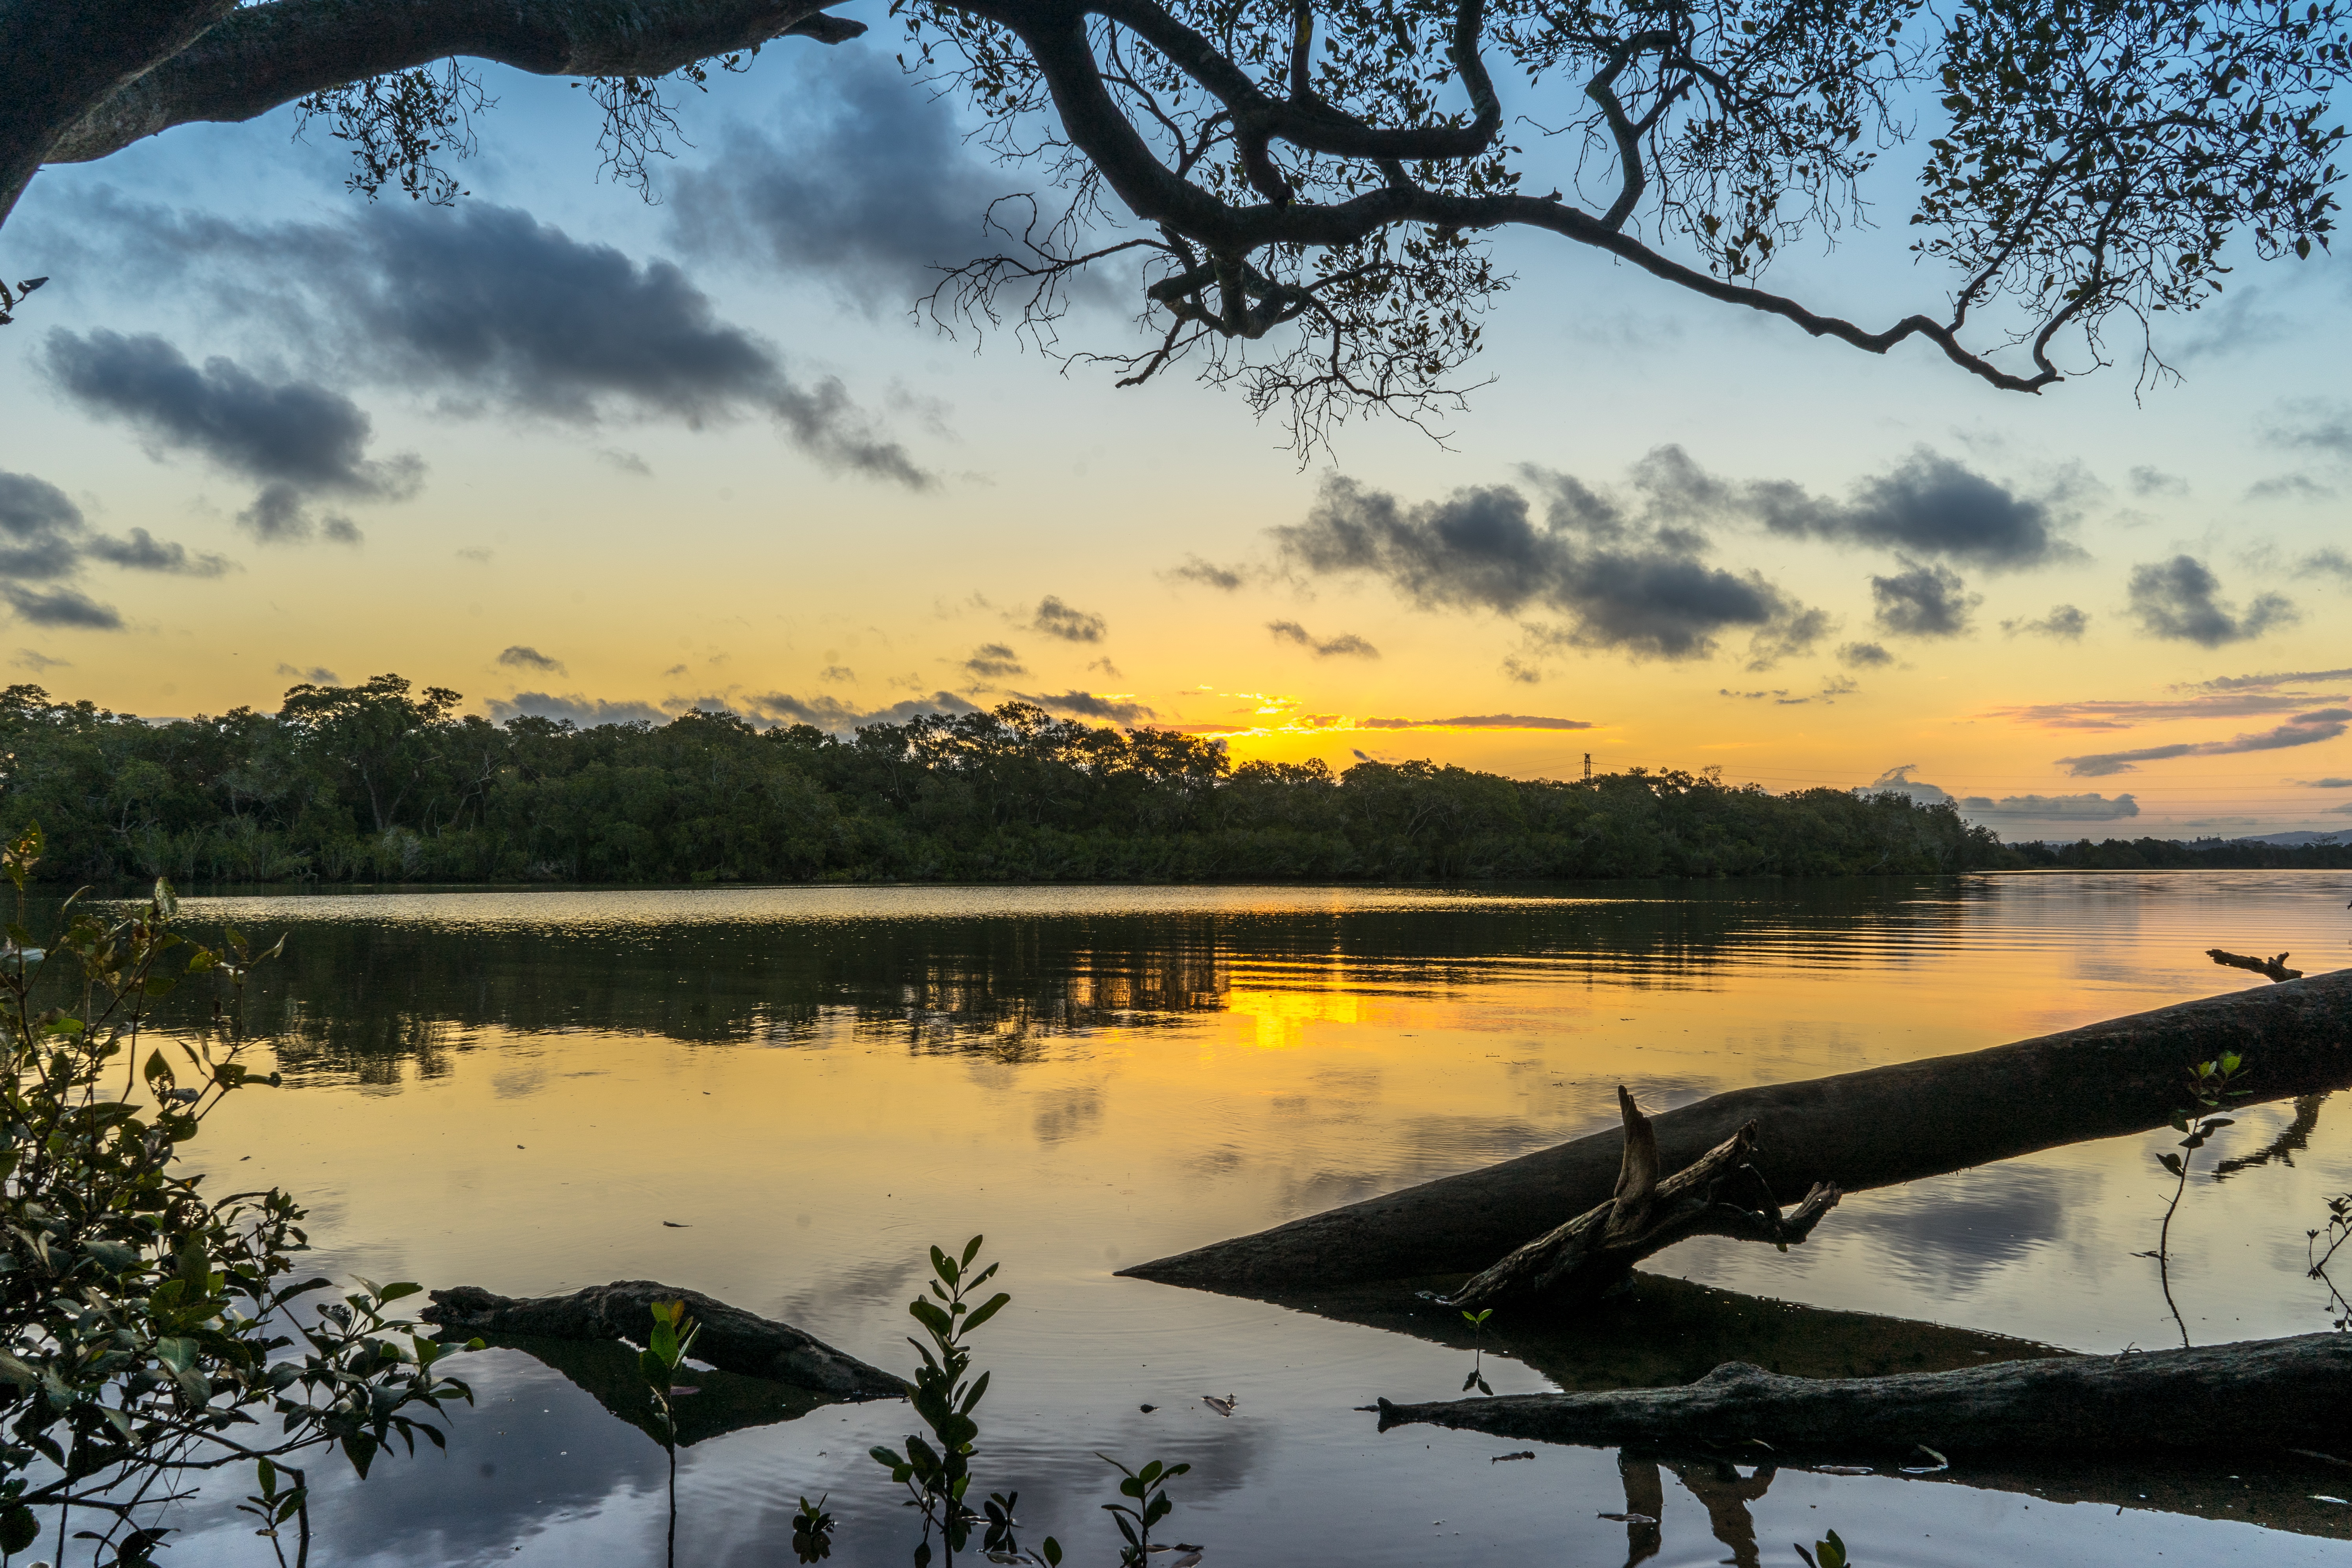
landscape, sea, tree, water, nature, cloud, sunrise, sunset, sunlight, morning, shore, lake, dawn, river, dusk, evening, reflection, reservoir, body of water, trees, scene, loch, atmospheric phenomenon